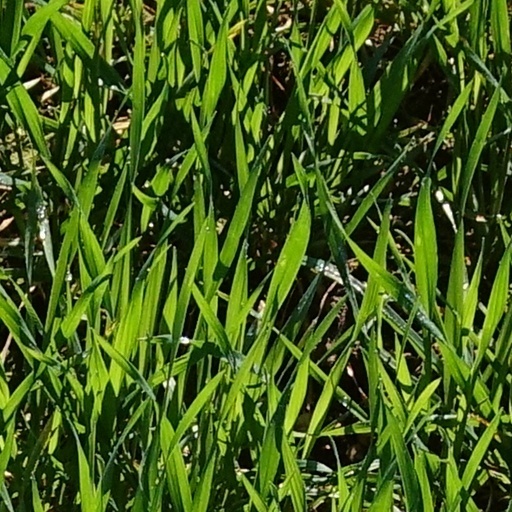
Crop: wheat